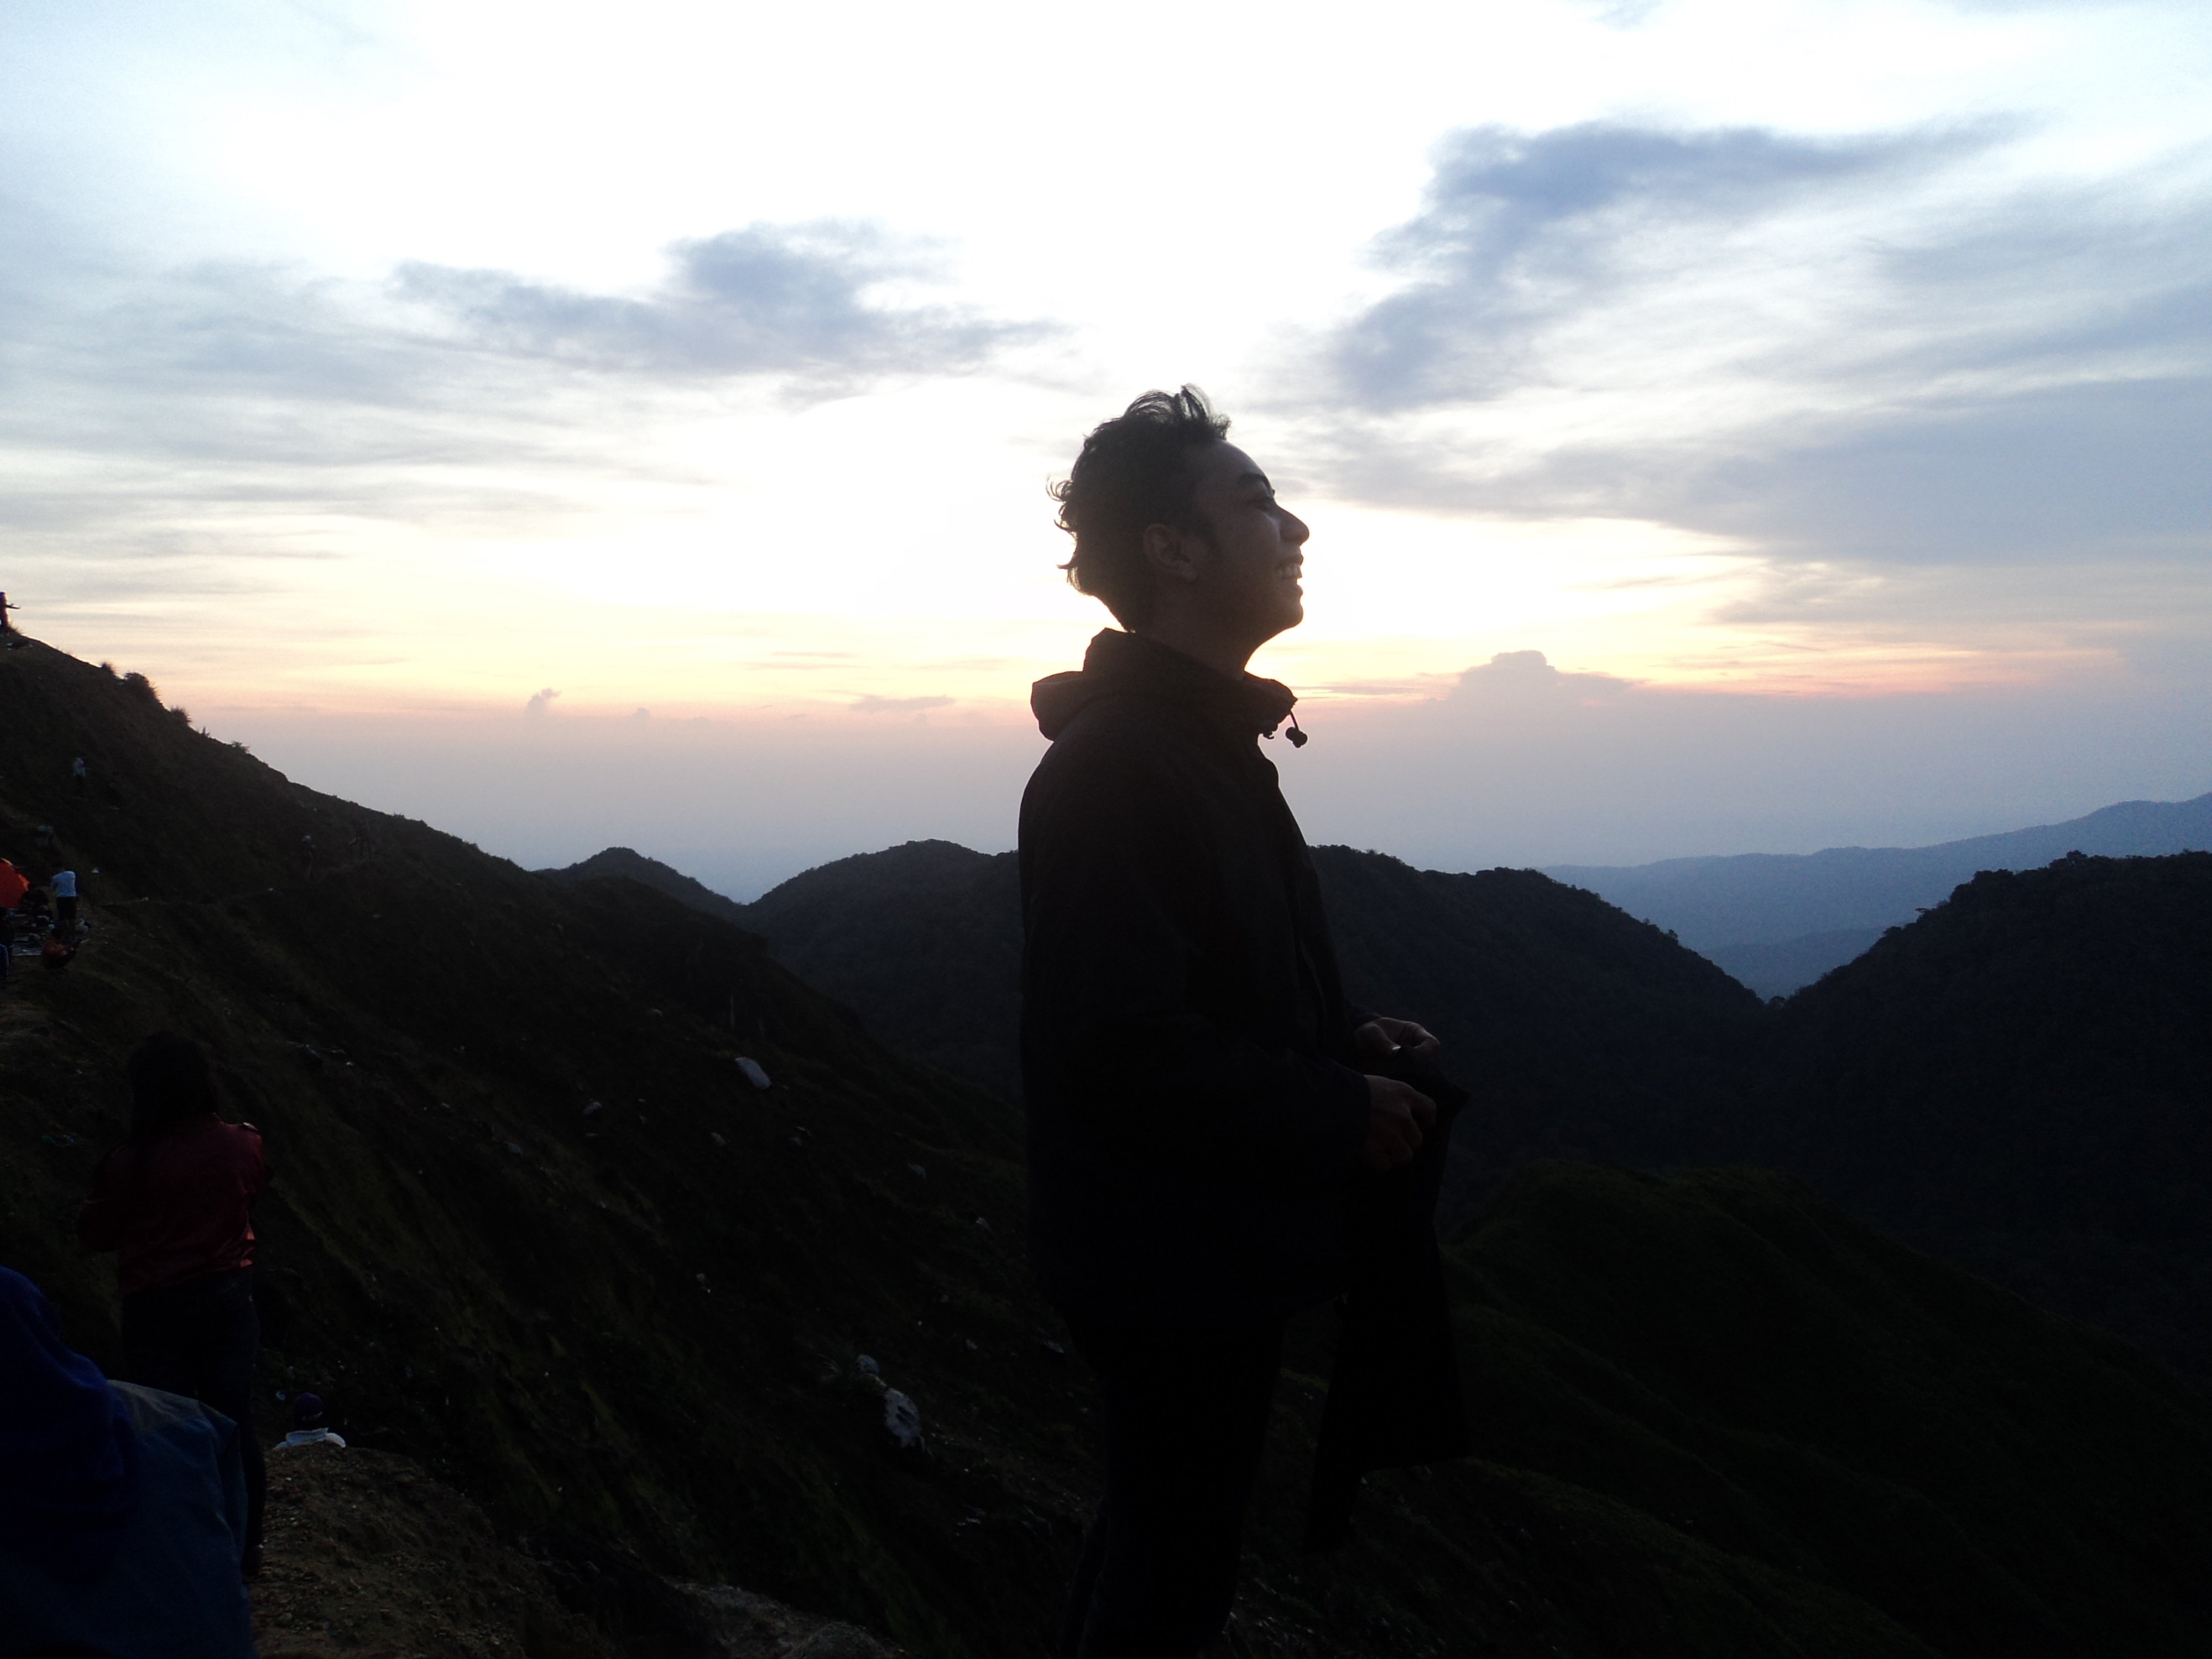
walking, mountain, sunset, sunlight, hill, adventure, mountain range, extreme sport, ridge, summit, mountaineering, sports, landform, mountainous landforms